Sky position (RA, Dec in degrees): 162.798, 8.773
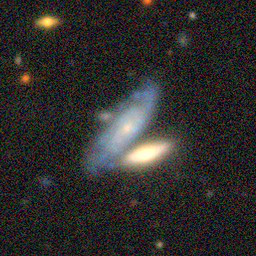
Galaxy morphology: Merging Galaxies